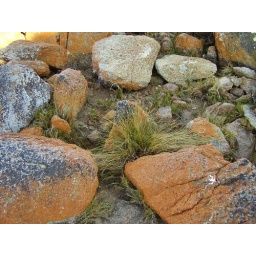
the area is full of pink granite which, in lots of places looked orange